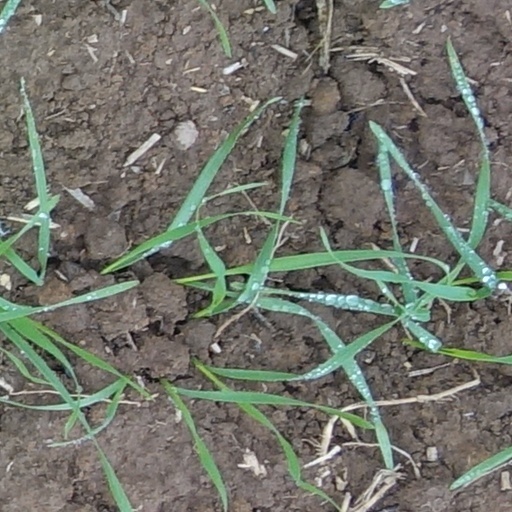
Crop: wheat